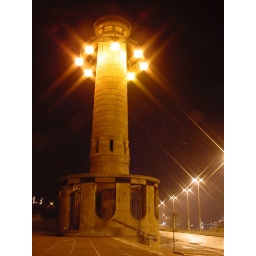
An old harbor tower at lower wall promenade in Szczecin